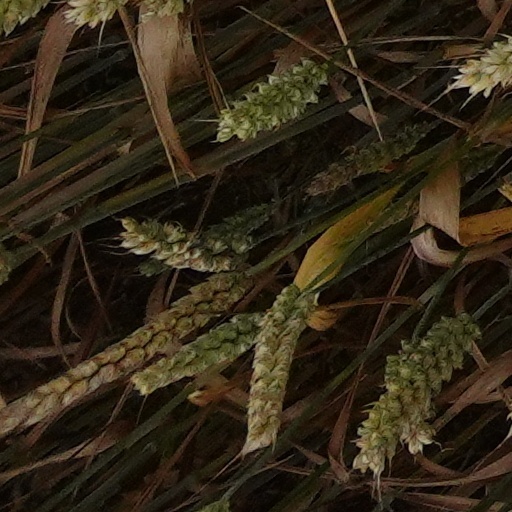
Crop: wheat